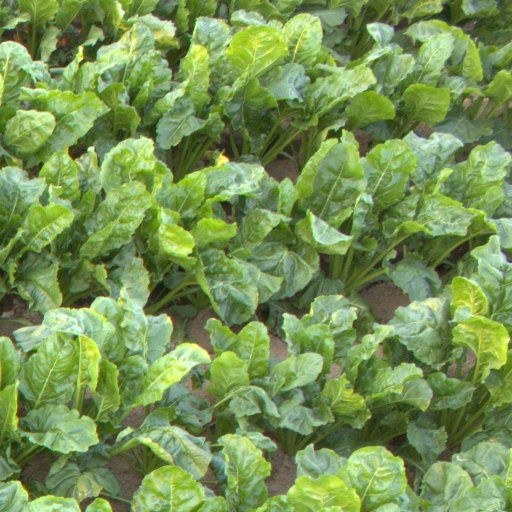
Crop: sugar beet